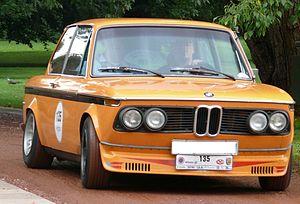
Alpina Burkard Bovensiepen GmbH & Co. KG est un constructeur automobile allemand spécialisé dans les segments haut de gamme et sportif dont les modèles, produits en petite série, sont basés sur ceux de BMW.